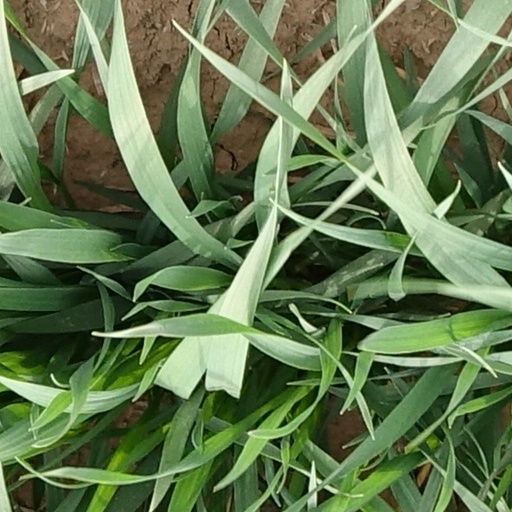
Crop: wheat